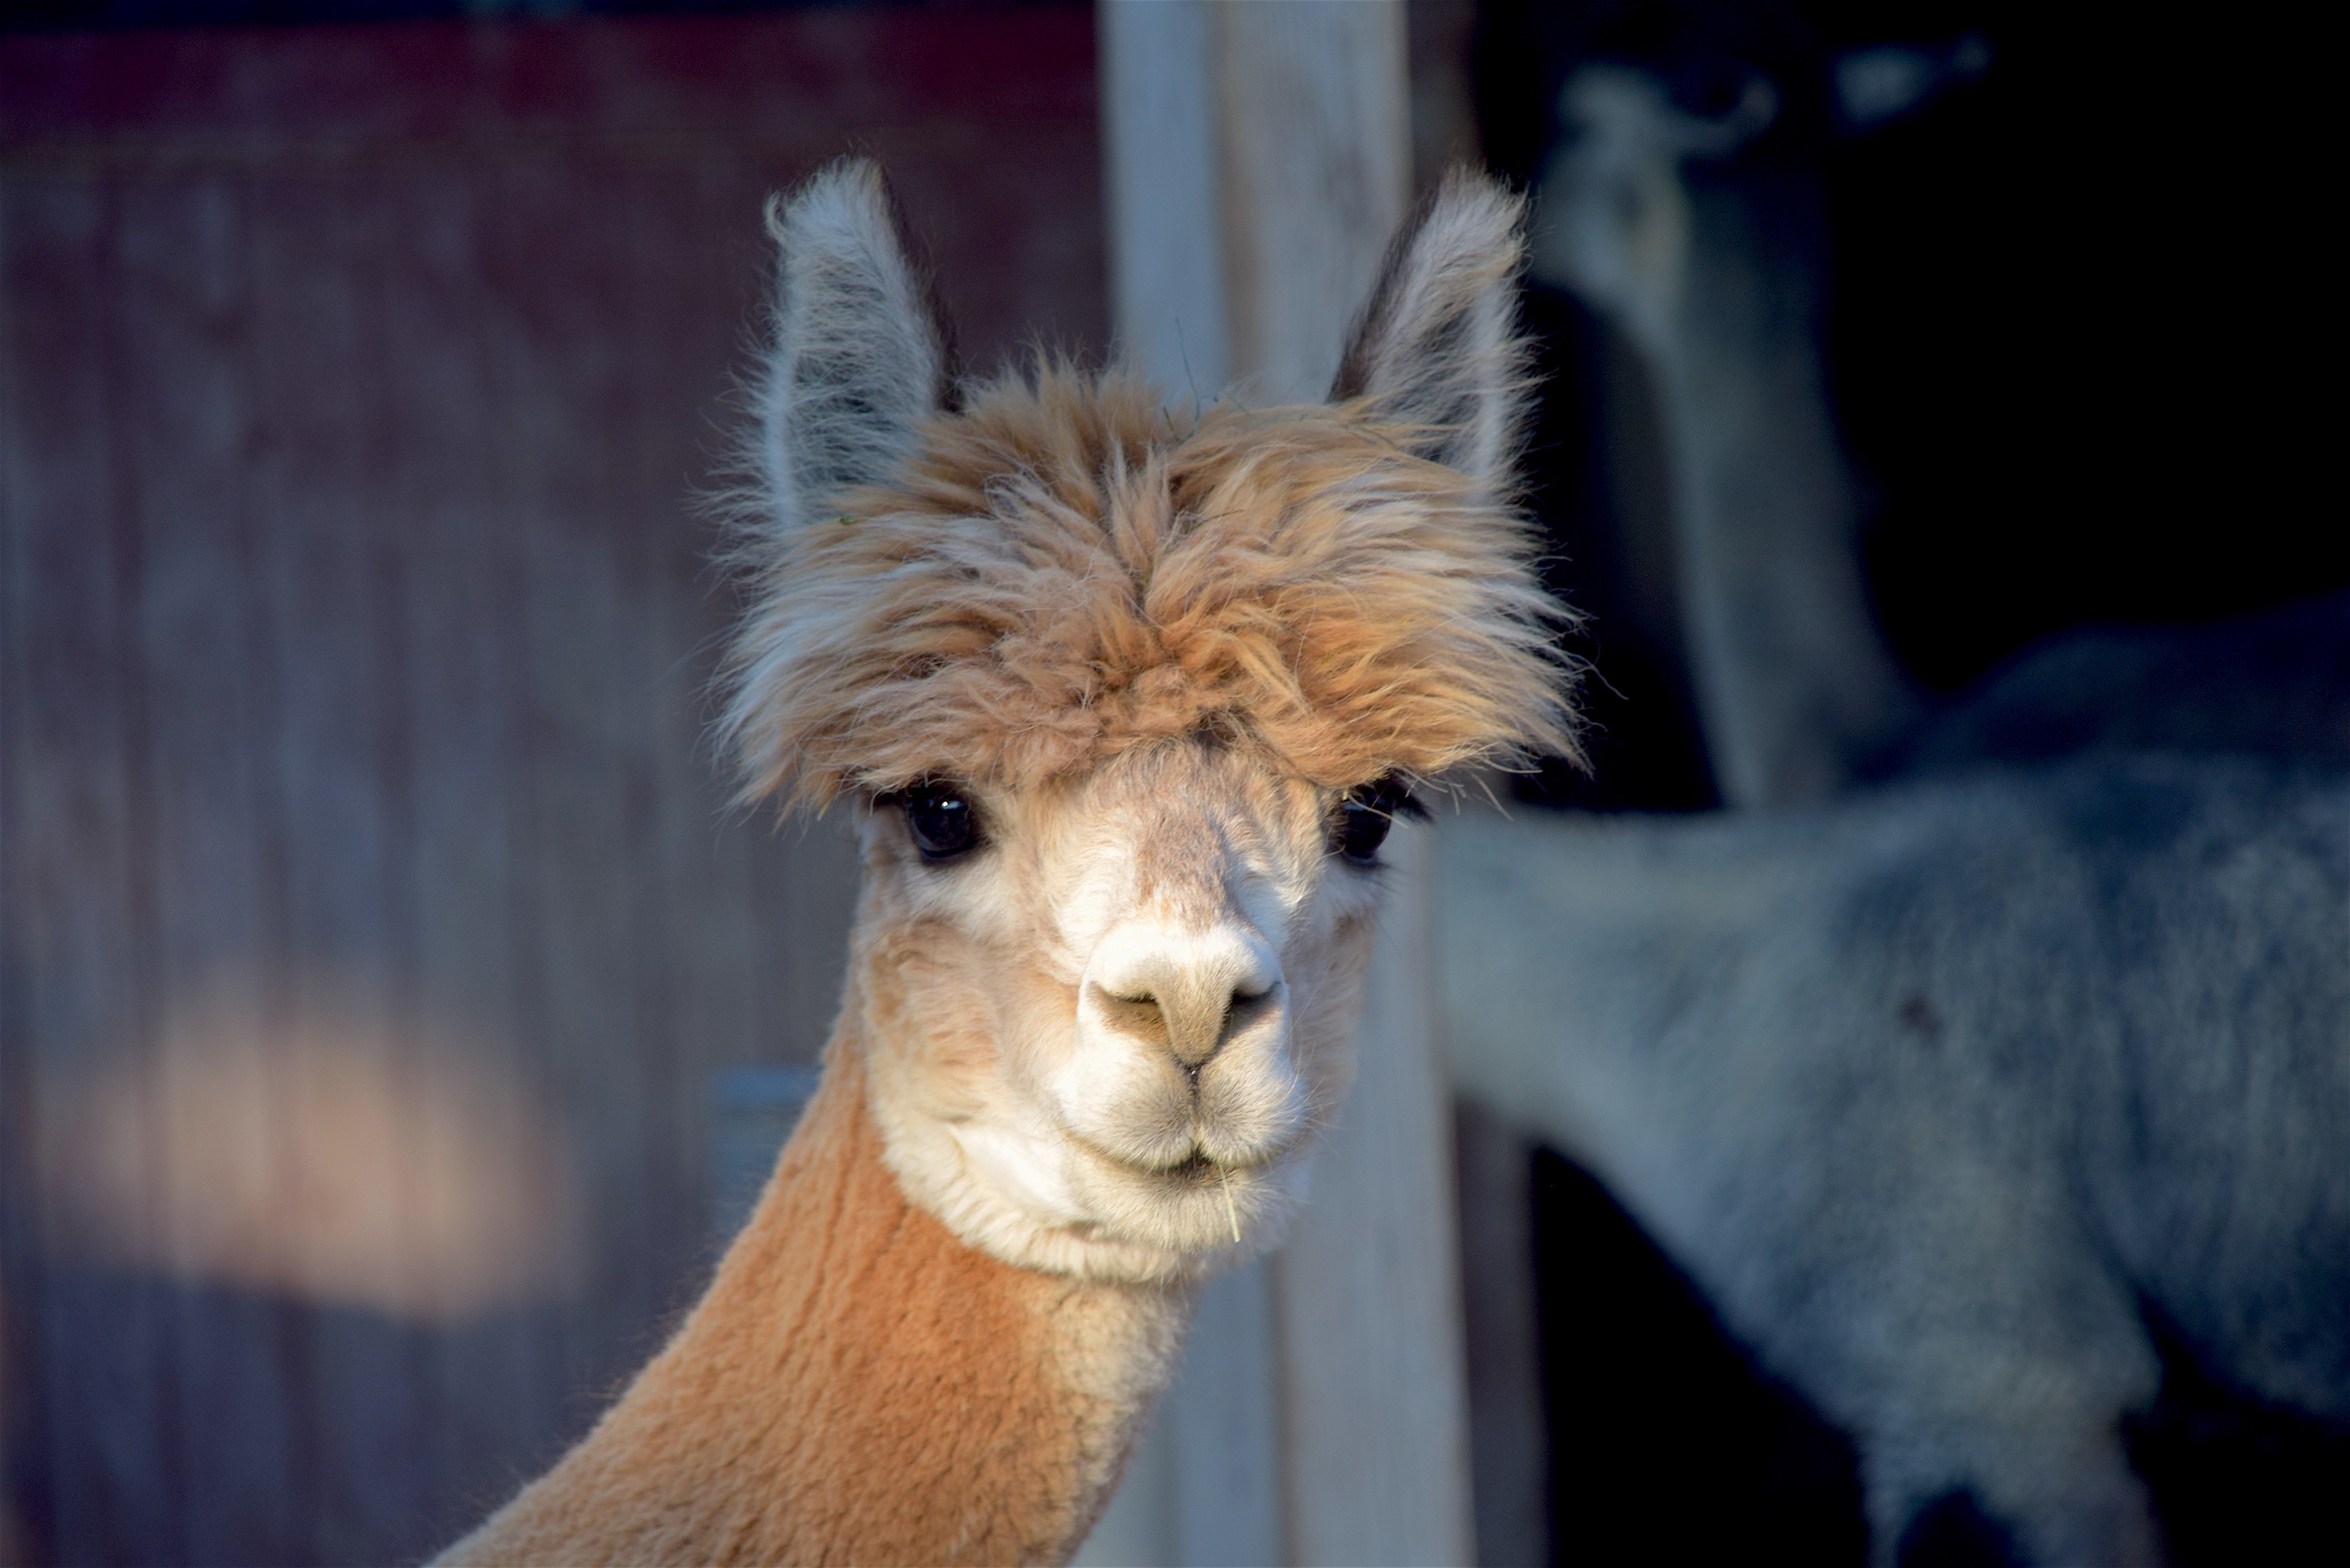
nature, farm, animal, cute, fur, fluffy, mammal, mane, fauna, peru, llama, alpaca, face, neck, ears, vertebrate, funny, soft, andes, shaggy, fuzzy, hoofed, camel like mammal